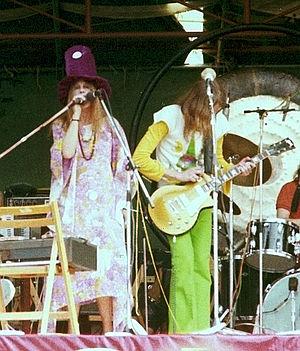
Gong est un groupe rock progressif international, originaire de Paris, en France. Le groupe incorpore des éléments de jazz et space rock à sa musique. Il est formé par le musicien australien Daevid Allen, qui a d'abord joué avec le Daevid Allen Trio en 1963 puis avec Soft Machine en 1966, qu'il quitte en 1967 à la suite d'un exil forcé en France. La première itération de Gong en 1967, comprend Allen, Gilli Smyth et Didier Malherbe auquel s'ajoute le batteur éphémère Rachid Houari en 1969. Le guitariste Steve Hillage rejoindra la formation à géométrie variable en 1972.
Gillian Mary Smyth dite Gilli Smyth est une chanteuse et auteure-compositrice britannique. Elle fut la conjointe et la partenaire de Daevid Allen, avec lequel elle a fondé le groupe Gong, ils ont eu deux enfants ensemble, Tasmin Smyth et Orlando Allen qui sont aussi musiciens.